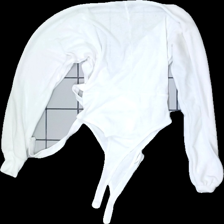
View: back
Type: Top
Category: Ladies
Brand: Boohoo
Colors: White
Material: 100% Polyester
Cut: Tight
Size: 36
Season: All
Stains: Minor
Price range: <50
Recommended usage: Recycle
Description: ribbed white bodysuit with a low neckline and a knot